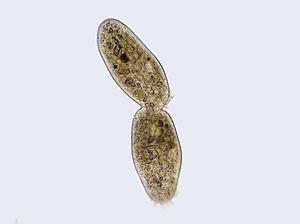
Le sillon de division est l'invagination de la surface cellulaire, se situant à l'endroit où se trouvait la plaque équatoriale. Il est la première indication de la segmentation dans une cellule animale ou une cellule d'algue subissant la cytocinèse, la division définitive du cytoplasme pendant le processus de division cellulaire.